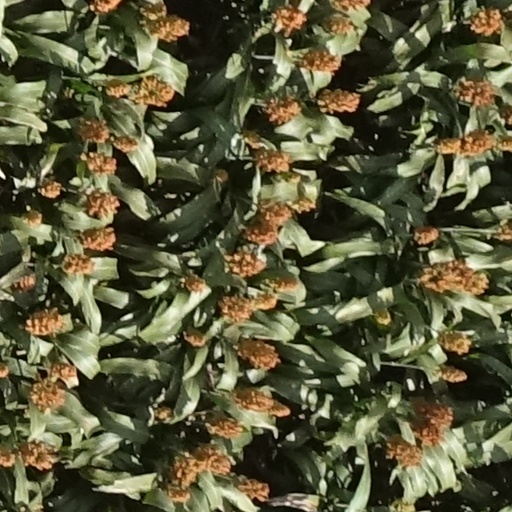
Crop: sorghum